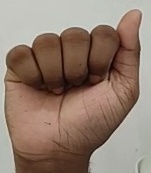
ASL sign: A